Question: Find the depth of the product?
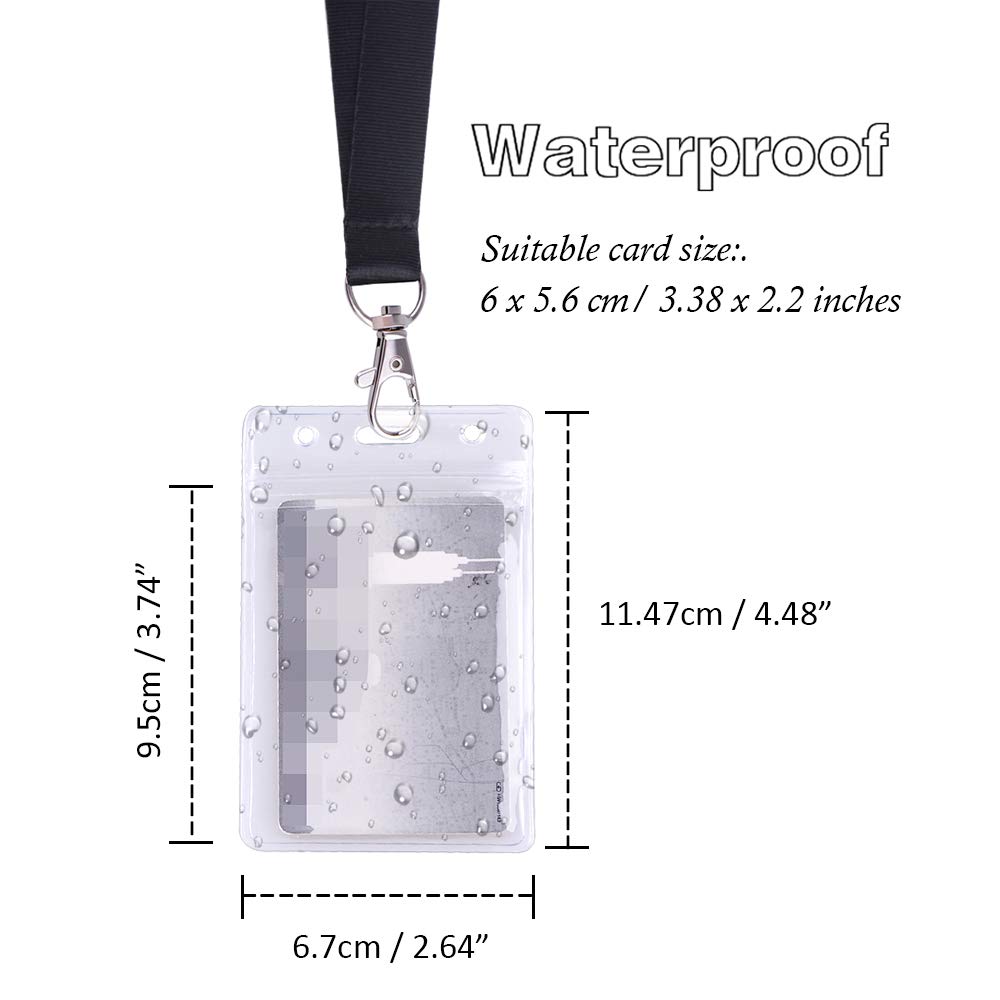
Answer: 9.5 centimetre